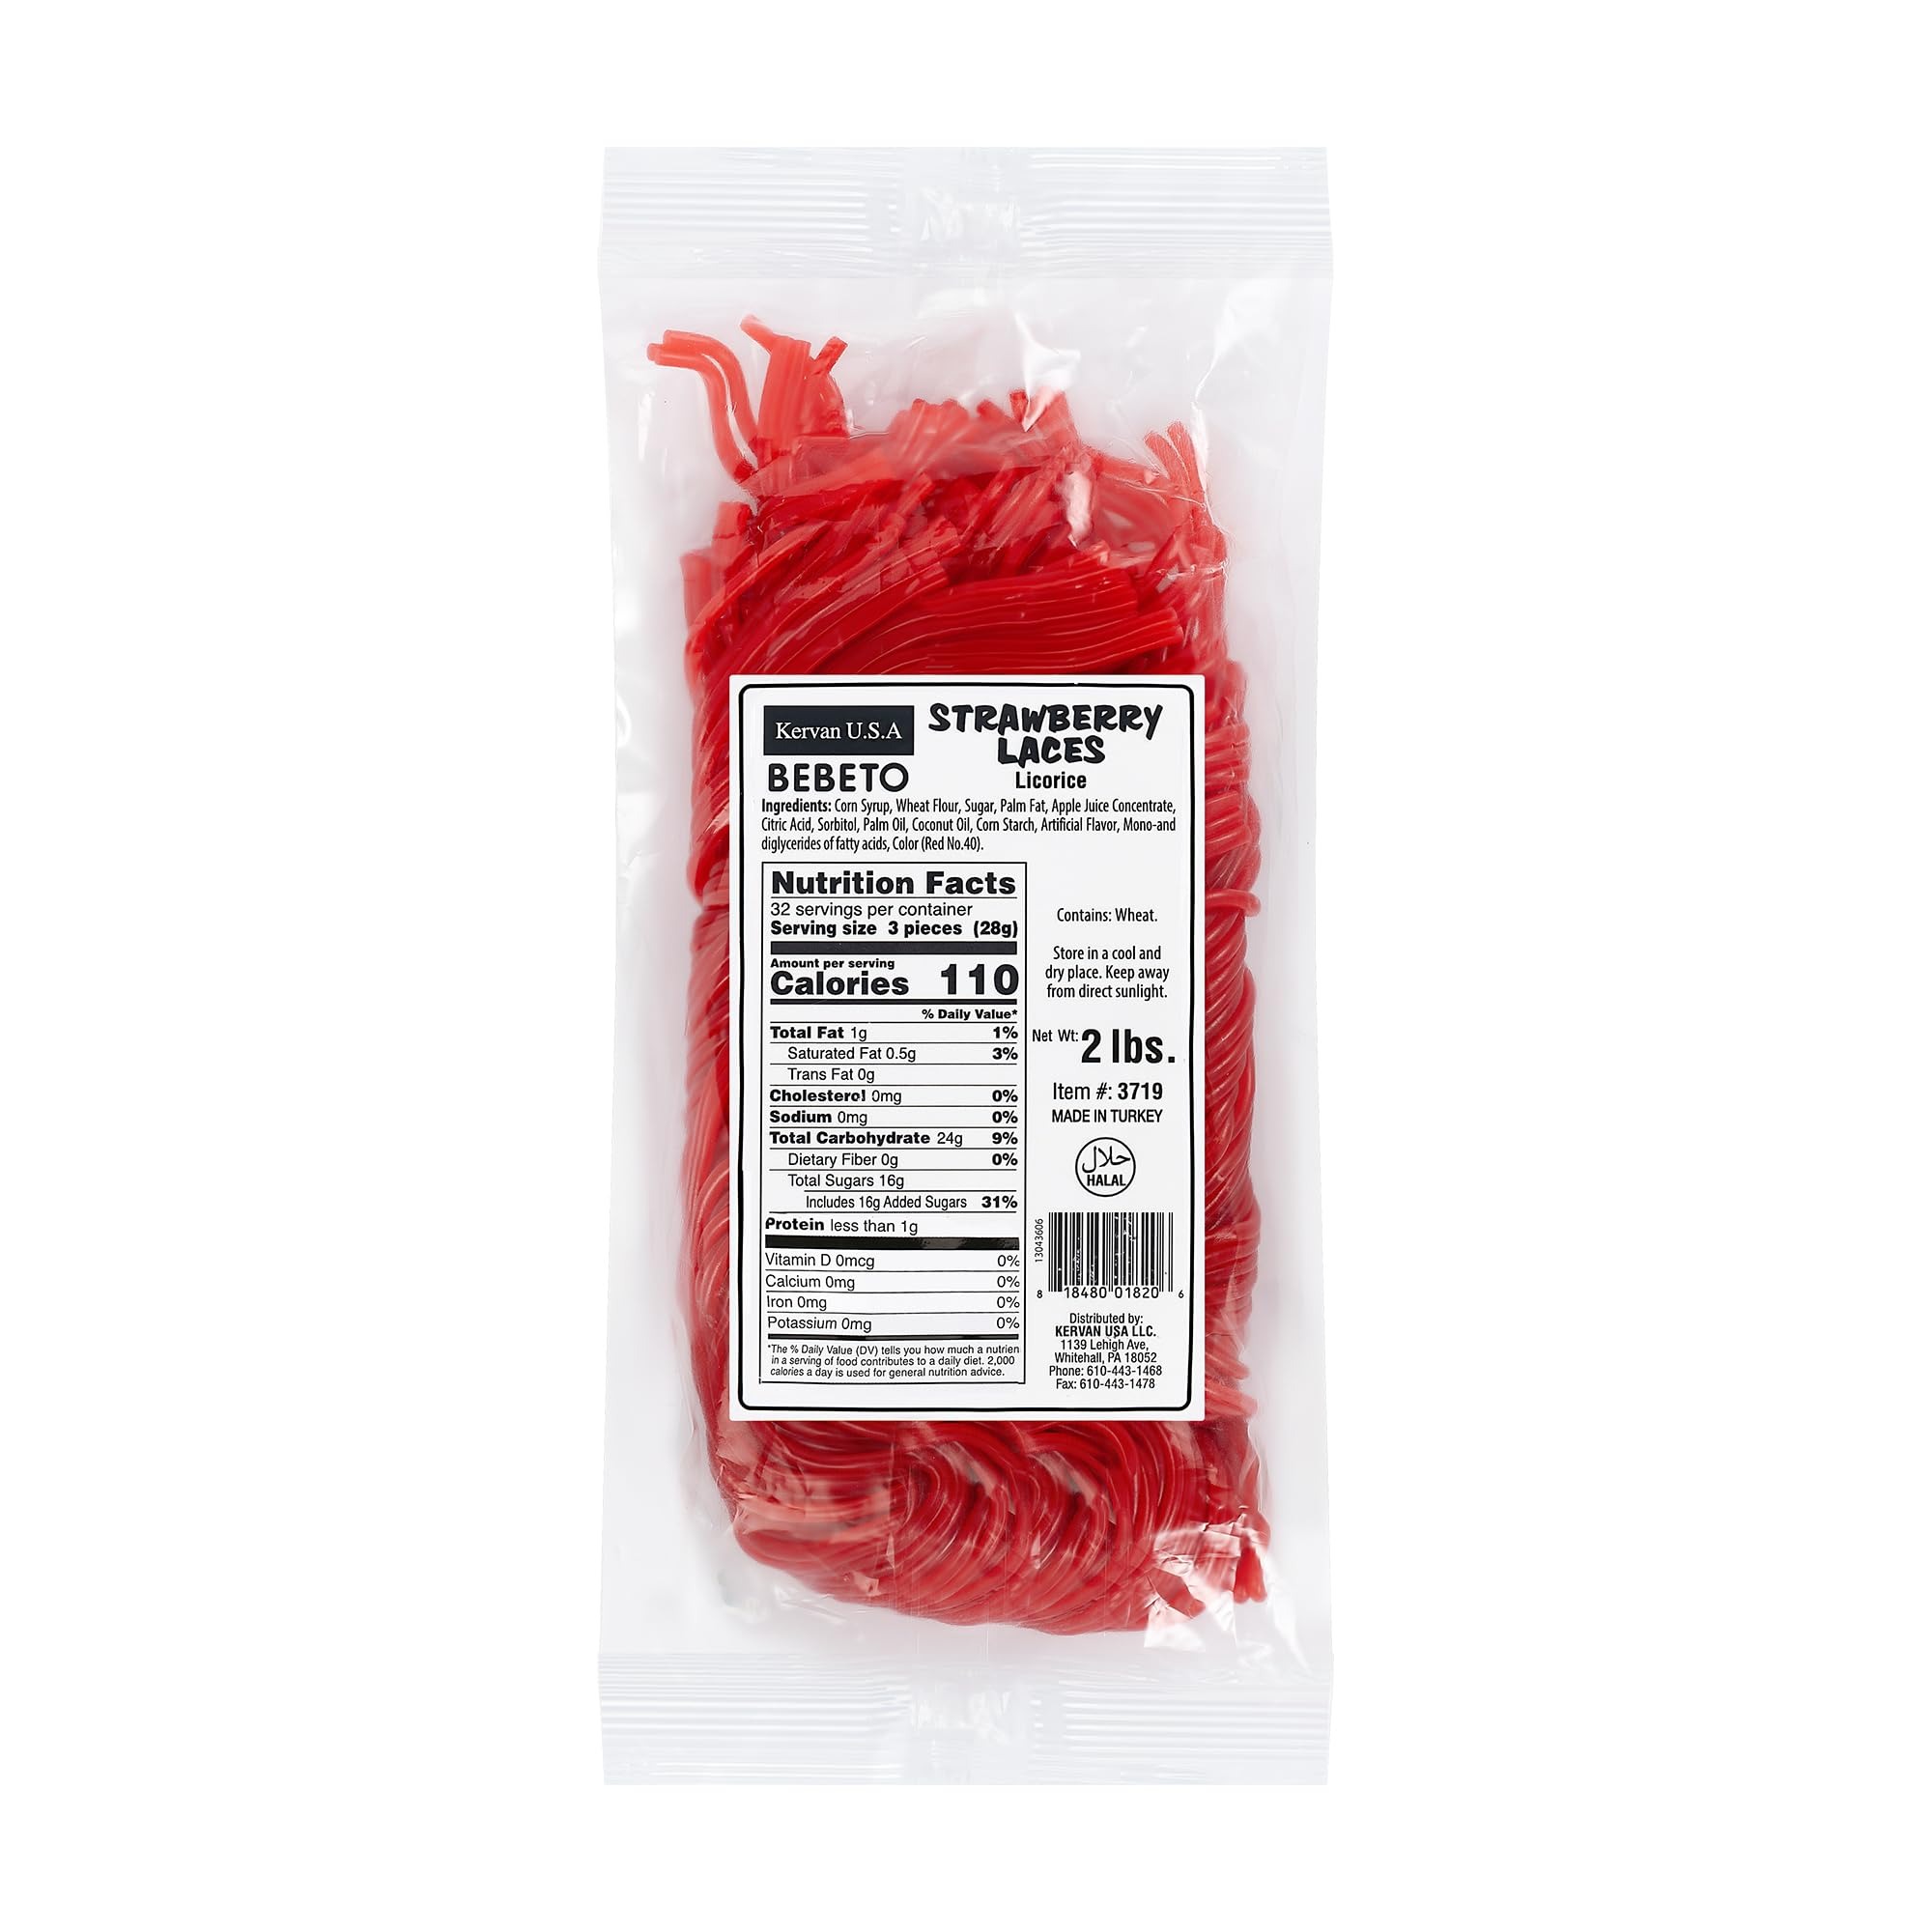
Item Name: Kervan Candy Bebeto Strawberry Licorice Laces - Red Shoestring Licorice Laces for Braiding, Decorating Baked Goods & Making Knots - Soft & Chewy Candy (2 lbs)
Bullet Point 1: Bursting Flavor: Indulge in the mouthwatering taste of real strawberry with every bite! These licorice laces are packed with a rich and delicious strawberry flavor that’s sure to satisfy your sweet tooth.
Bullet Point 2: Soft & Chewy: Enjoy the balance of softness and chewiness in every string. Bebeto Strawberry Licorice Laces offer a delightful texture that makes them fun to eat and enjoyable for kids and adults.
Bullet Point 3: A Pack of Freshness: Packaged in a sealed bag, Bebeto Strawberry Licorice Laces ensure maximum freshness and quality, made with care and attention to detail.
Bullet Point 4: Decorate Sweetness: Unleash your creativity with these licorice laces! Ideal for decorating baked goods, braiding, and making knots, they add a tasty touch to your cakes, cupcakes, and treats.
Bullet Point 5: Party Favors: Make your celebrations even sweeter! With 2 lbs of licorice laces, this large bag is the ultimate snack to share at parties, events, baking sessions, or simply enjoy as a snack.
Product Description: Indulge in the delightful taste of Kervan Bebeto Strawberry Licorice Laces! These fun and flavorful laces are ideal for satisfying your sweet tooth and adding a creative touch to your baked goods; decorating cakes, cupcakes, and other sweet treats. This 2 lbs bag is packed with delicious strawberry-flavored licorice that’s both soft and chewy, making it a joy to eat for kids and adults alike. They’re a great addition to any party or event, sure to impress your guests with their vibrant color and delightful flavor. Packaged in a sealed bag, these licorice laces ensure maximum freshness and quality. Made with care and attention to detail, each piece is crafted to provide a mouthwatering experience. Whether you’re looking for a tasty snack or a fun way to decorate your desserts, Kervan Bebeto Strawberry Licorice Laces are the ultimate choice!
Value: 32.0
Unit: Ounce

Price: 25.25